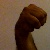
The image shows a hand gesture representing the letter 'M' in Indian Sign Language.